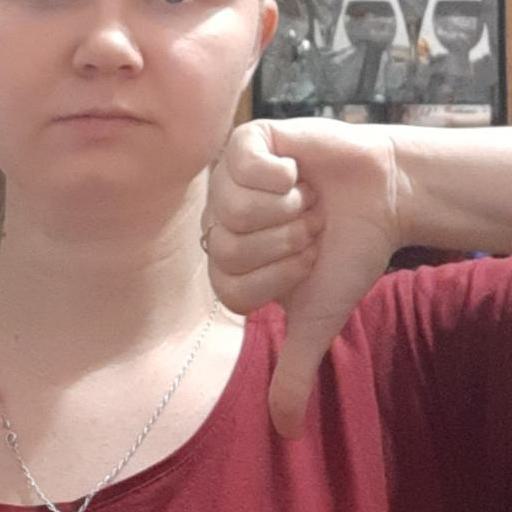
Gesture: dislike